Blosville

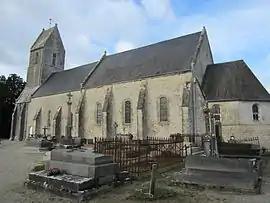
The church of Saint-Christophe

Blosville is a commune in the Manche department in the Normandy region in northwestern France.